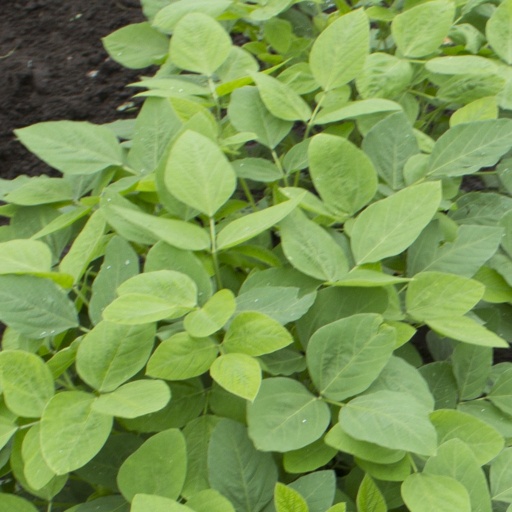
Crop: soybean